Sarah H. Harding House

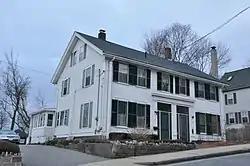

The Sarah H. Harding House is a historic duplex house in Andover, Massachusetts. It was built in 1846 for Sarah Harding, a single woman who belonged to the locally notable Harding family (for whom Harding Street is named). She had the Greek Revival duplex built to provide housing for single women of modest means at a time when such housing was relatively uncommon. The building is 2.5 stories tall, with entry to both units through matching doors in the center of the six-bay facade. The entranceway features a classical surround, with glass side lights and transom.